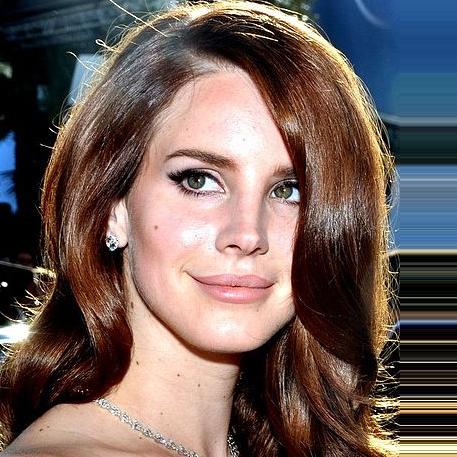
Age: 26